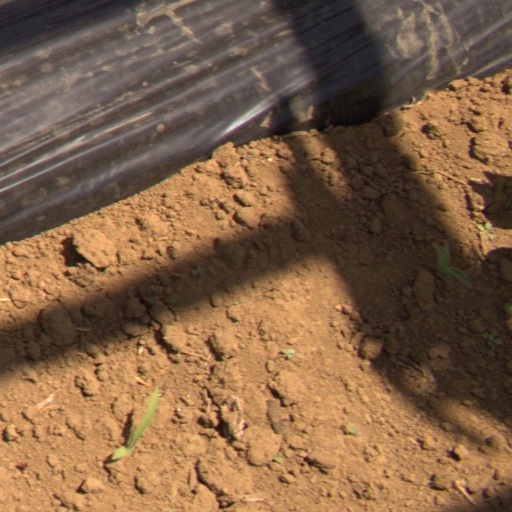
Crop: Jerusalem artichoke